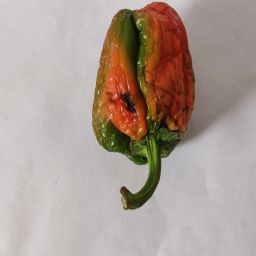
Crop: Bell Pepper
Quality: Damaged